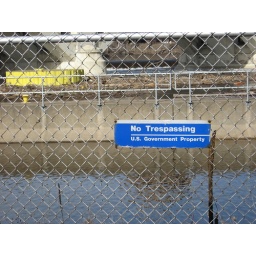
Sign on fence by river